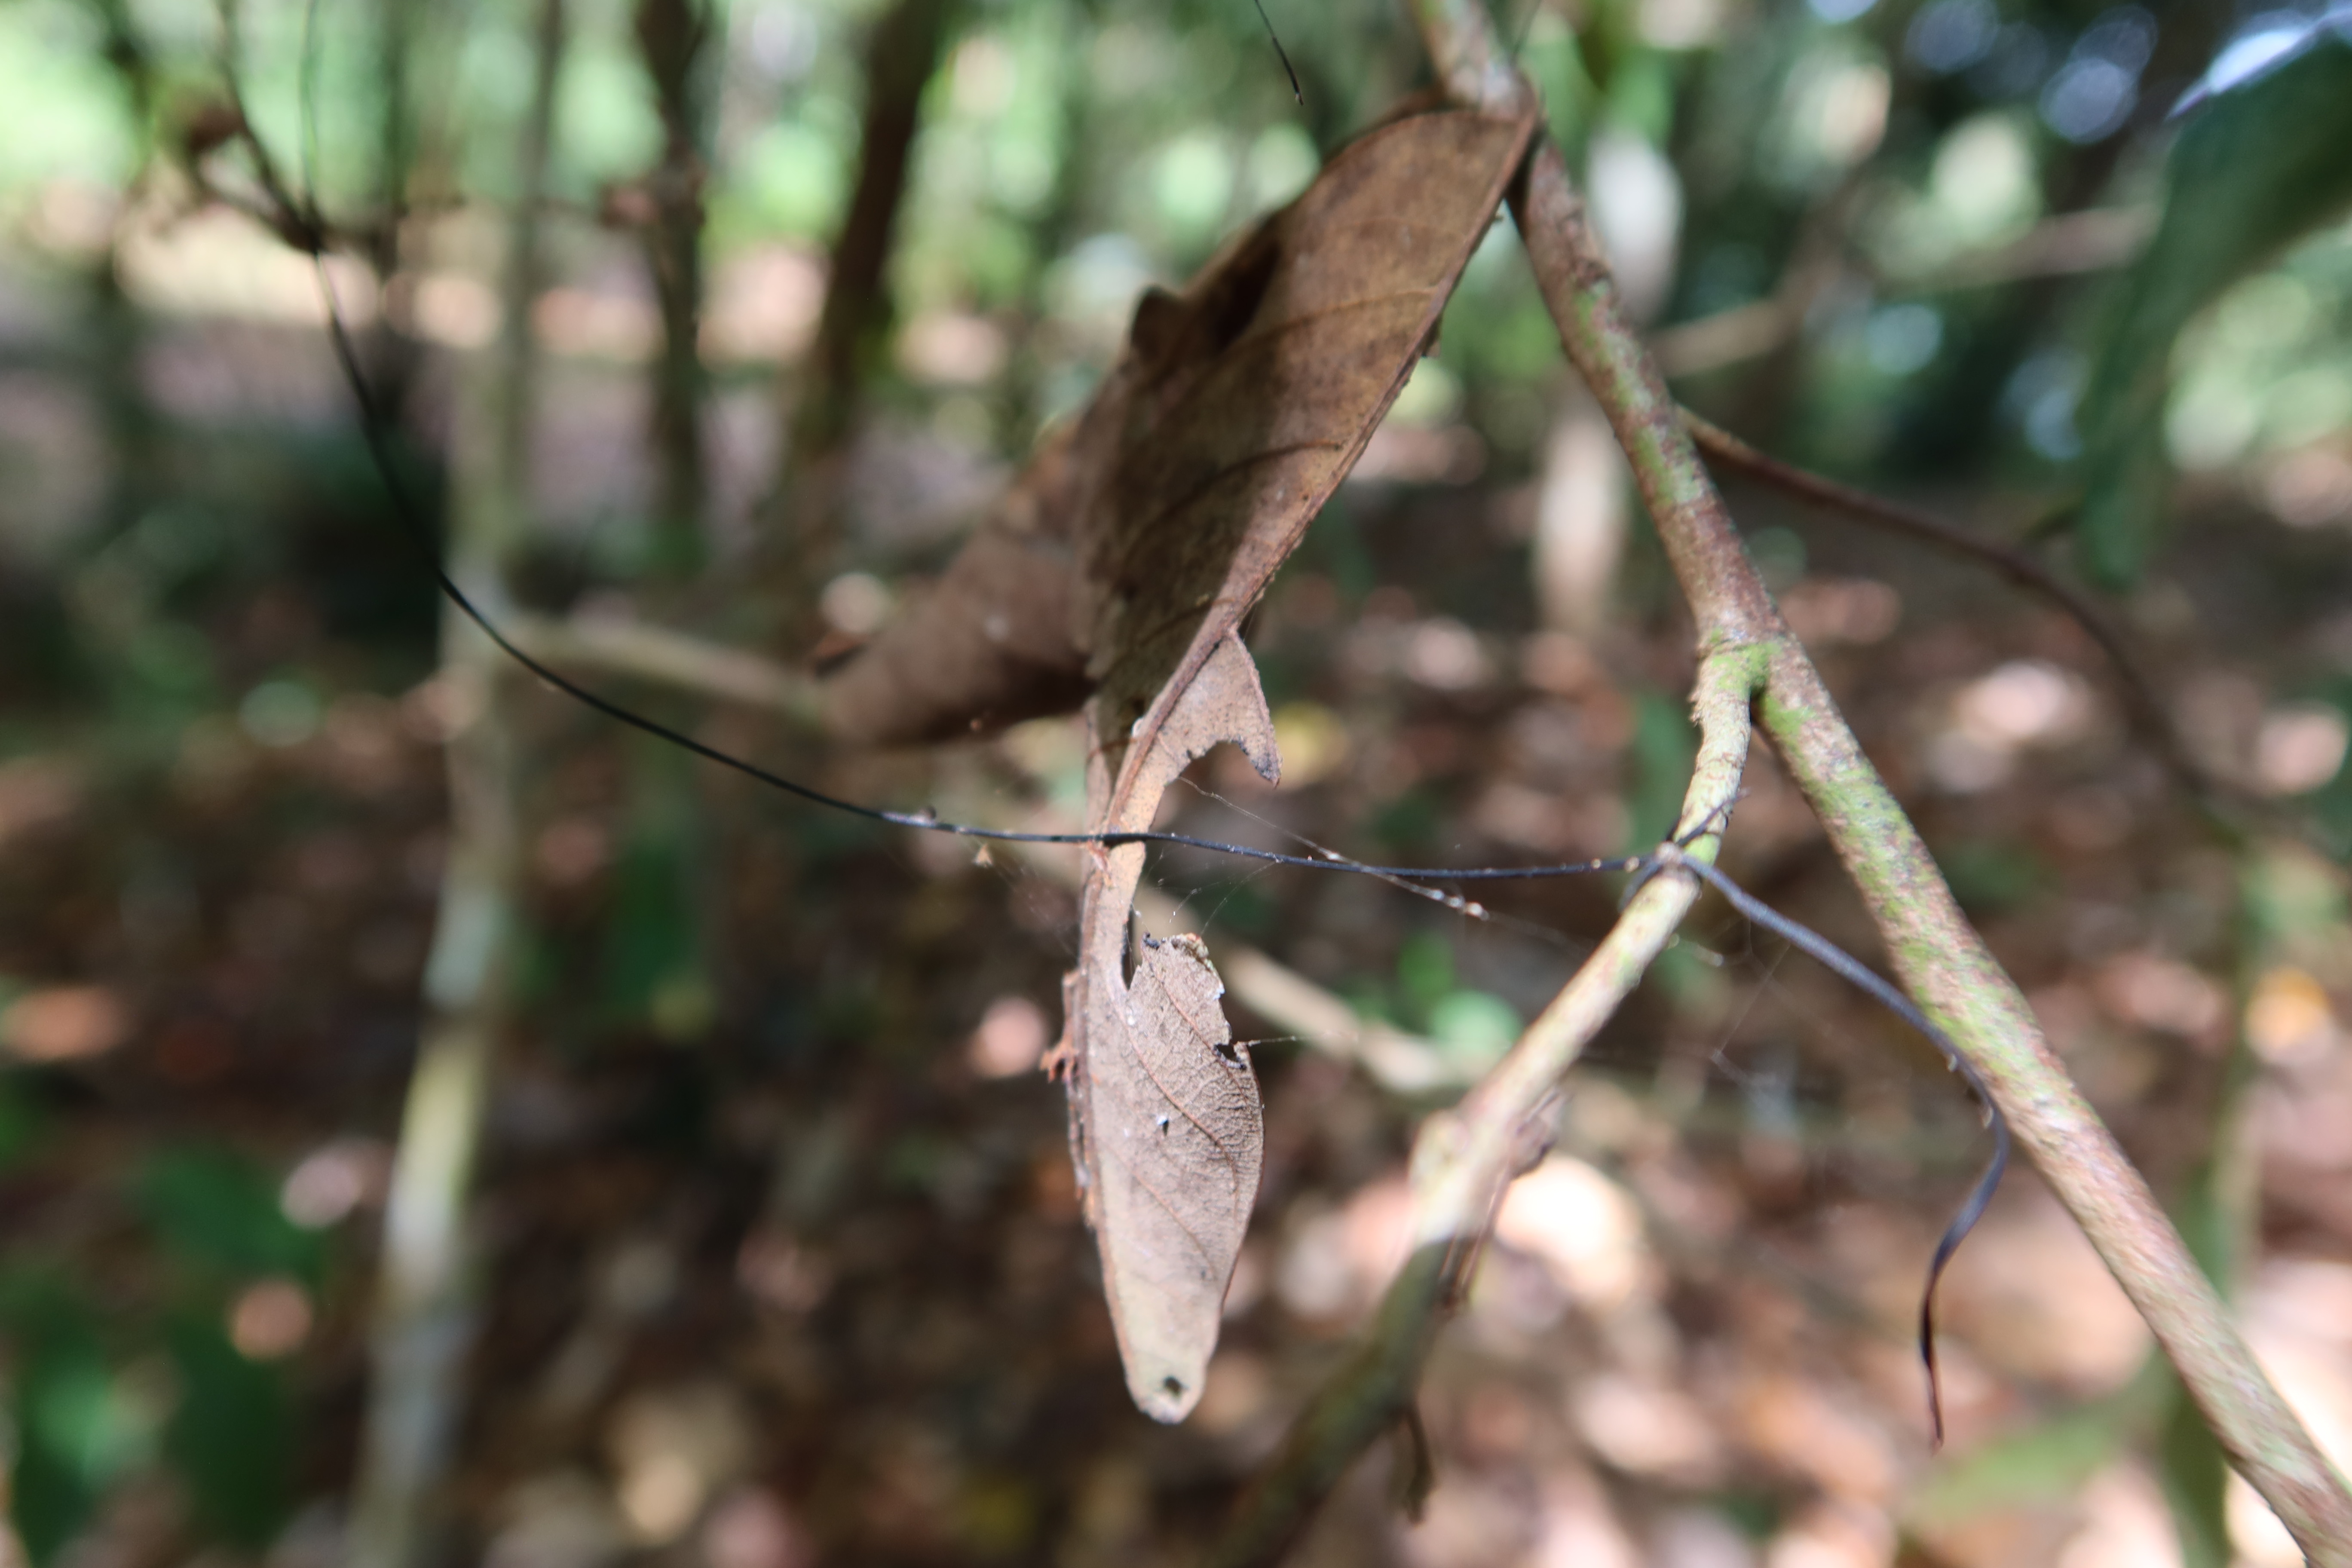
Label: Spiders